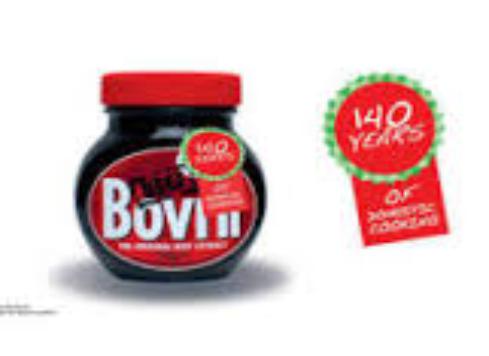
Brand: Bovril
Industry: Food